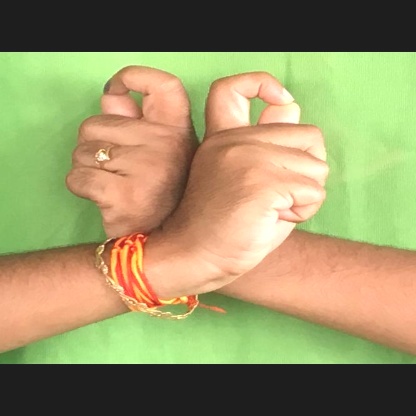
Mudra: Berunda